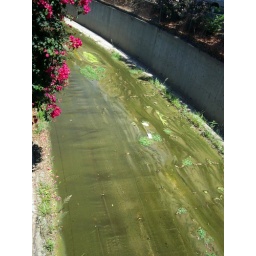
This is a river /canal thing in Fullerton. How wonderful, a green thing with trash.